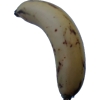
Label: banana